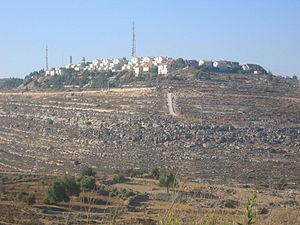
Psagot, en hébreu : פְּסָגוֹת, est une colonie israélienne et le siège du conseil régional de Mateh Binyamin, sur la colline Tawil, dans les monts de Benjamin à proximité des villes de Ramallah et d'al-Bireh en Cisjordanie. Elle est fondée en 1981 et compte, en 2016, 1 847 habitants.